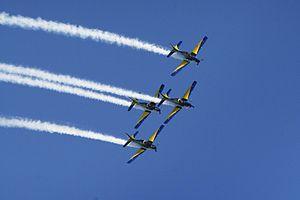
La patrouille acrobatique brésilienne Esquadrilha da Fumaça présente ses Tucanos en vol de formation lors d’une démonstration à Salvador.